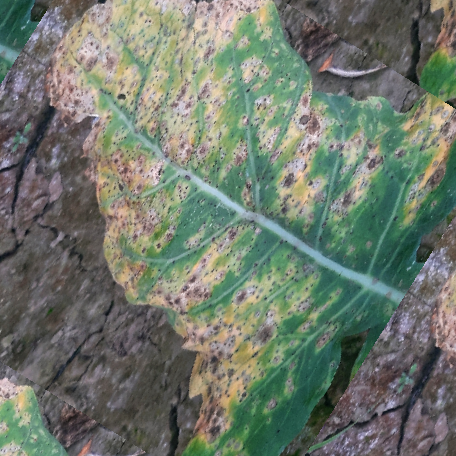
Label: Downy Mildew